Air warfare of World War II

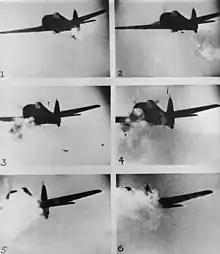
Gun camera photos of a Hawker Typhoon shooting down a Focke-Wulf Fw 190 in 1943

Arnold correctly anticipated that the U.S. would have to build forward airfields in inhospitable places. Working closely with the Army Corps of Engineers, he created Aviation Engineer Battalions that by 1945 included 118,000 men. Runways, hangars, radar stations, power generators, barracks, gasoline storage tanks, and ordnance dumps had to be built hurriedly on tiny coral islands, mud flats, featureless deserts, dense jungles, or exposed locations still under enemy artillery fire. The heavy construction gear had to be imported, along with the engineers, blueprints, steel-mesh landing mats, prefabricated hangars, aviation fuel, bombs and ammunition, and all necessary supplies. As soon as one project was finished the battalion would load up its gear and move forward to the next challenge, while headquarters inked in a new airfield on the maps.